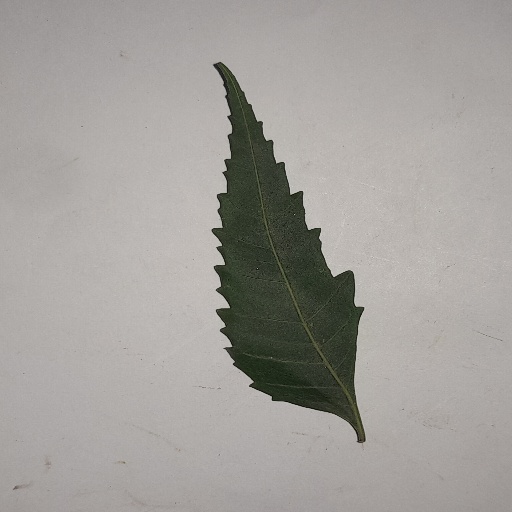
Species: Neem
Leaf condition: Healthy Leaf